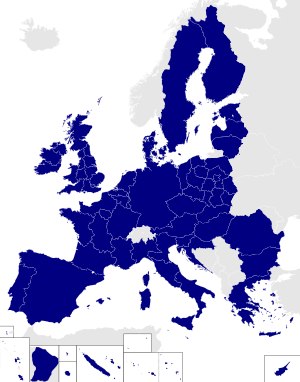
Europa-Parlamentsvalget 2014
Valgkredse (2014) - nogle lande er én samlet kreds, andre er opdelt
Europa-Parlamentsvalget 2014 var et politisk valg til Europa-Parlamentet, der blev afholdt mellem den 22. og 25. maj 2014. I Danmark blev valget afholdt søndag d. 25. maj 2014 - se Europa-Parlamentsvalget 2014 i Danmark. Det var den niende afstemning til parlamentet siden dets start i 1979.